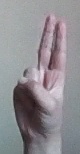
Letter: taa